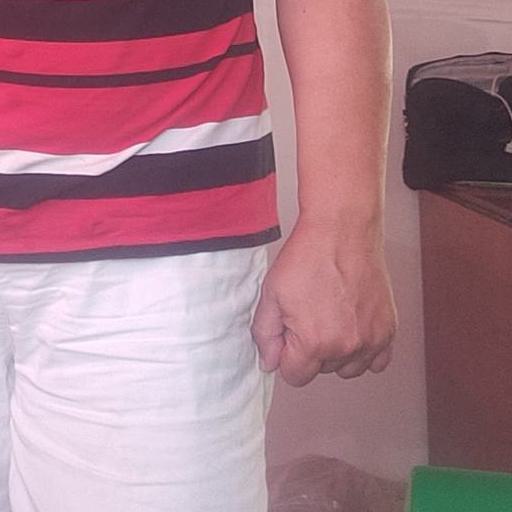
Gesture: no_gesture